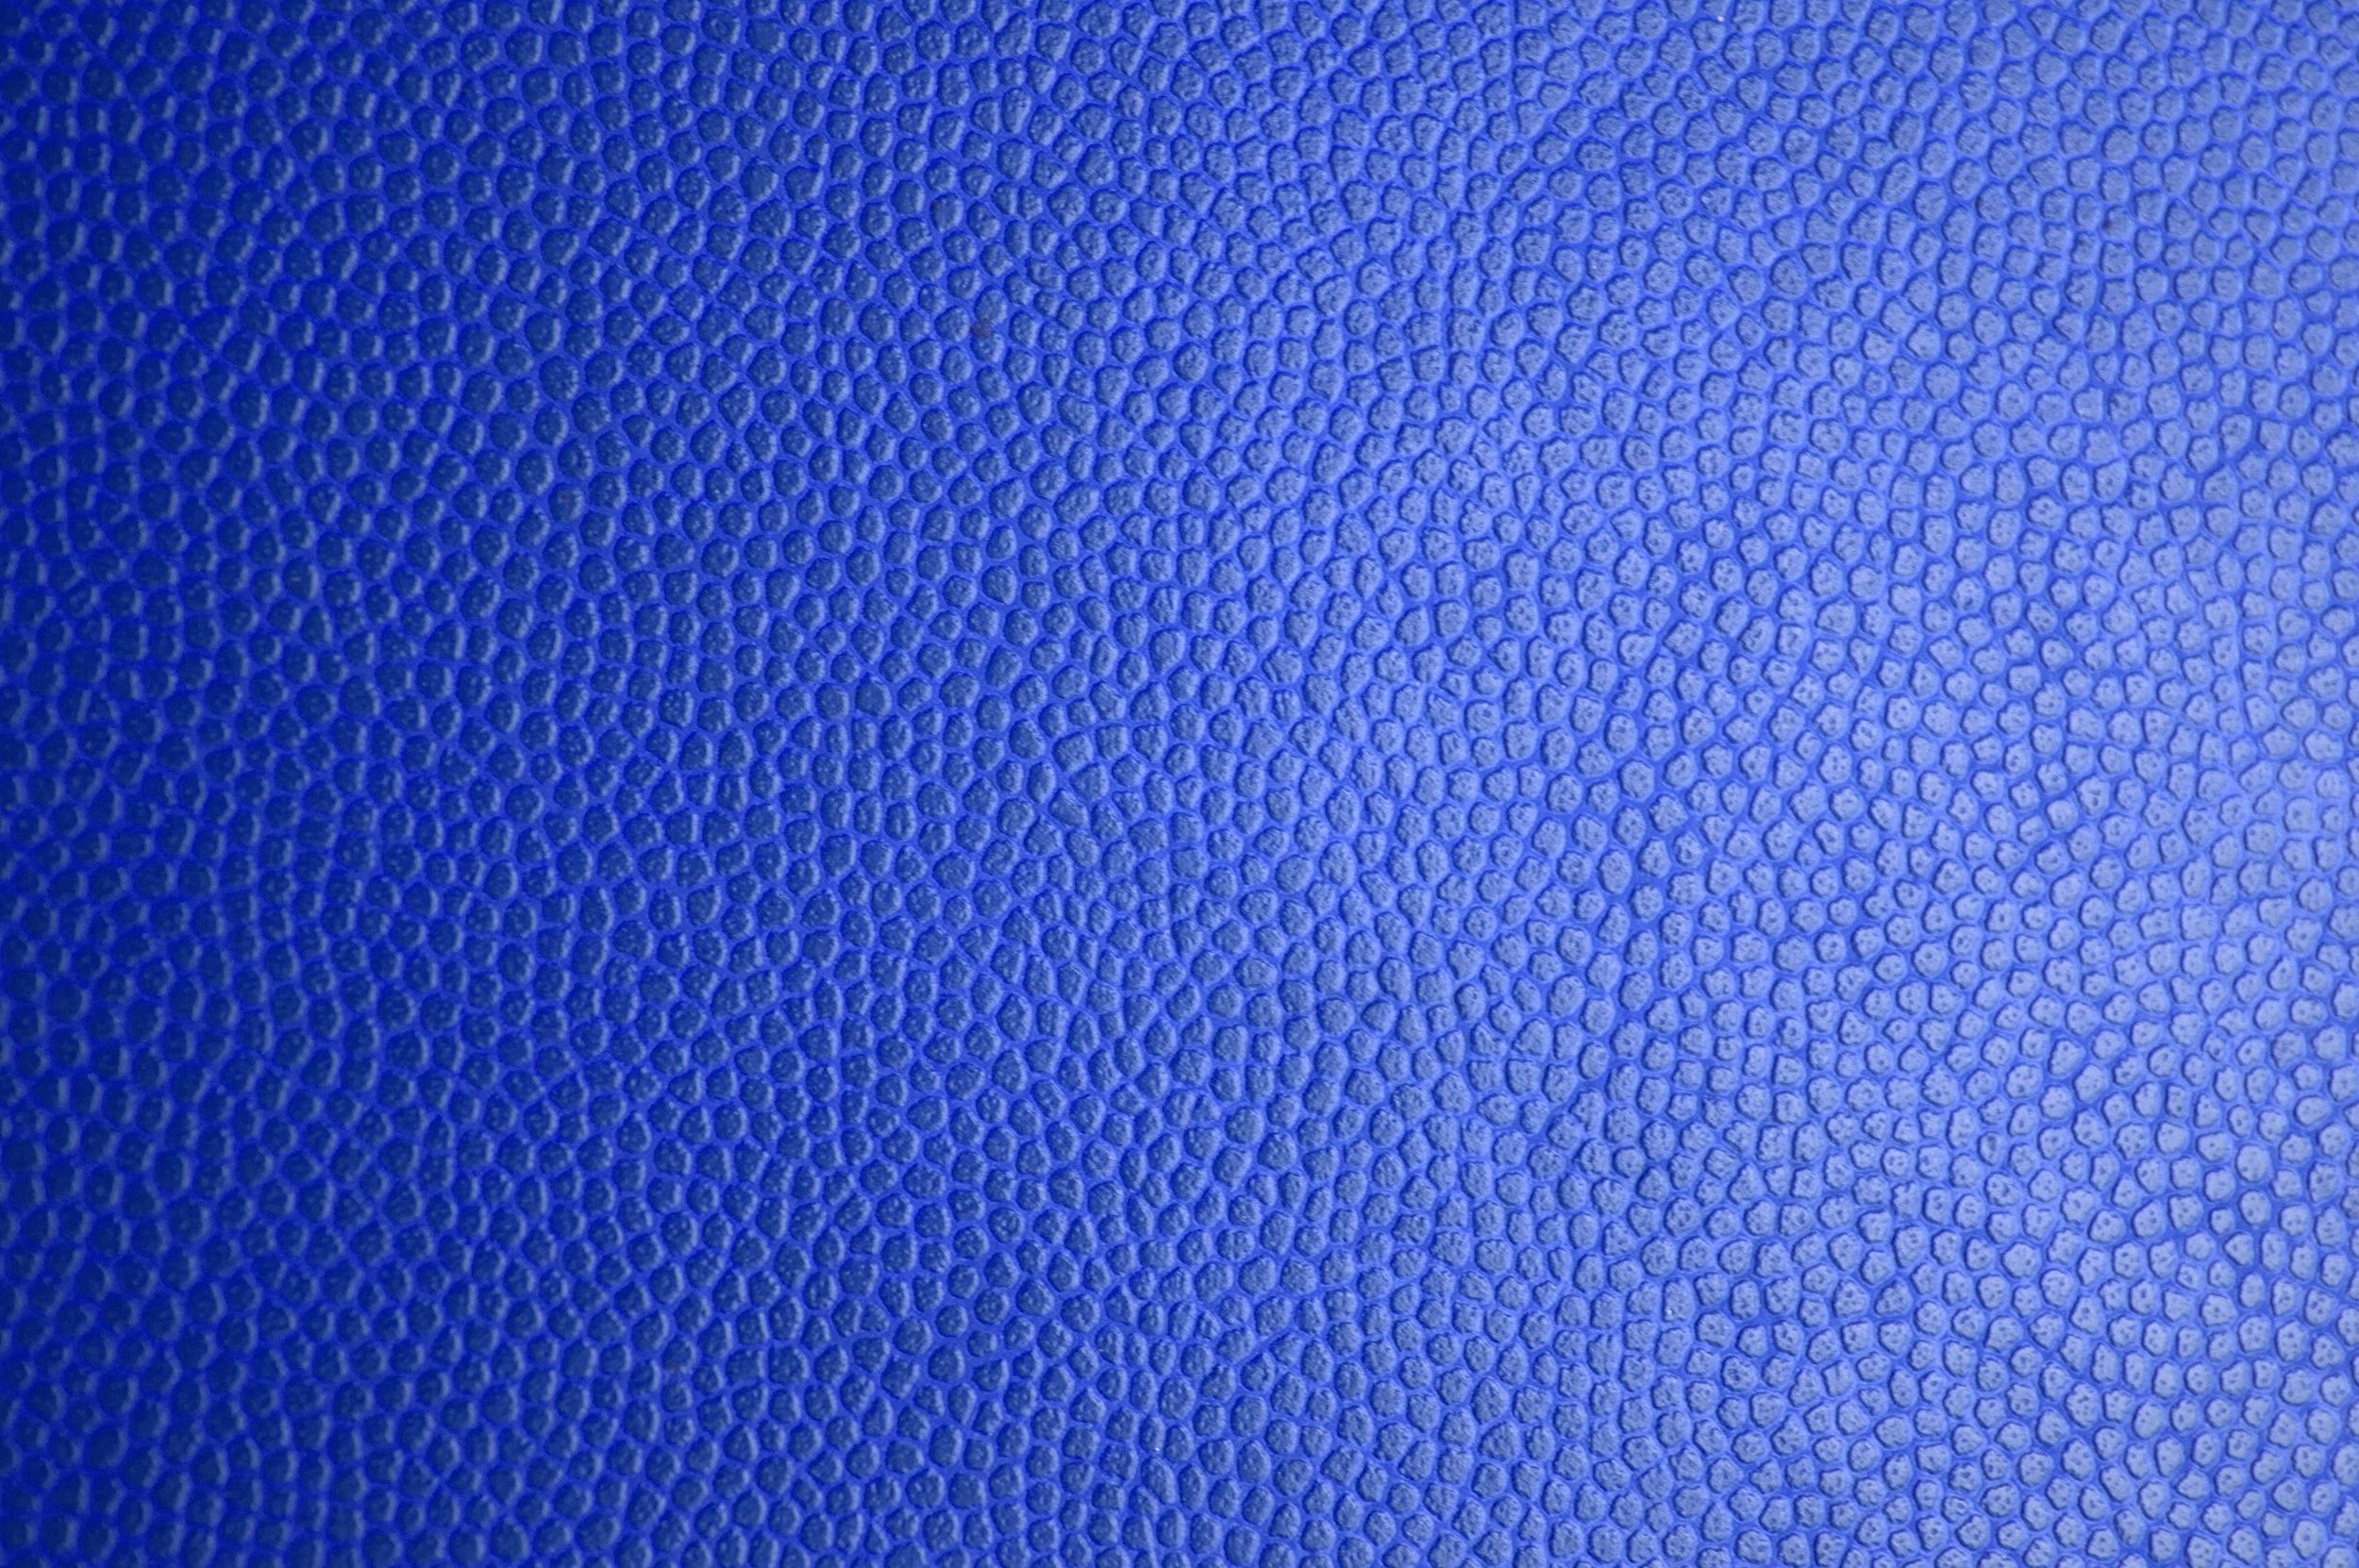
leather, texture, pattern, line, blue, material, circle, surface, glitter, background, design, decorative, net, bright, shape, leather texture, leatherette, cobalt blue, electric blue, blue leather